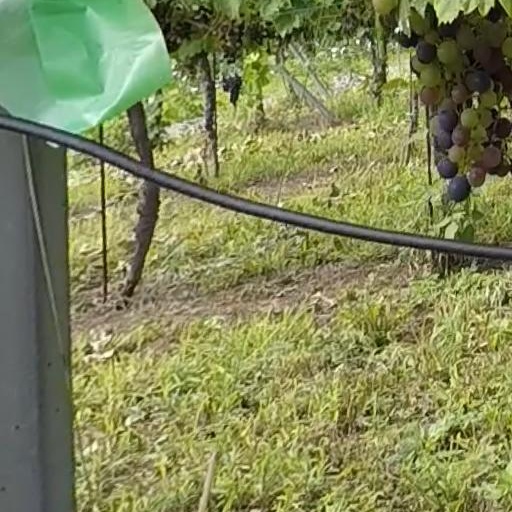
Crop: grape